Glutamate-rich protein 4

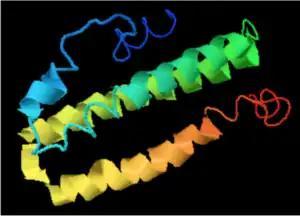
Proposed Tertiary Structure for ERICH4

A cross-program analysis determines ERICH4 protein to be composed of five separated alpha helixes and five interspersing coils. The alpha helix segments span from amino acids 2-9, 21-24, 47-58, 61-94, and 104-111 in the protein sequence. ERICH4 is not predicted to contain beta-sheets.